Grace Mann Brown

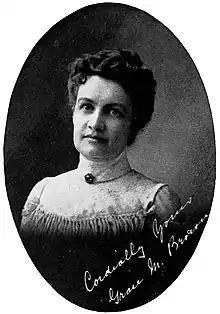
"Cordially Yours Grace M. Brown" taken from her book "Studies in Spiritual Harmony"

Grace Mann Brown (April 16, 18591925) was an American writer and spiritual leader. Her work was related to the New Thought Movement, especially Divine Science. Much of her work focused on spirituality, metaphysics, mysticism, esoteric and occult philosophy.